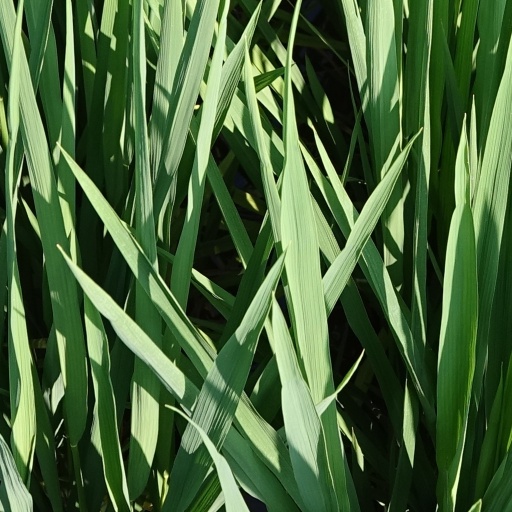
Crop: rice